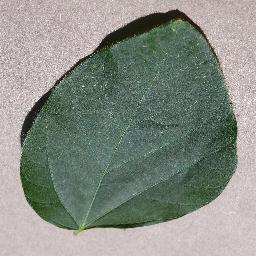
Label: Soybean___healthy